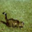
Label: cat